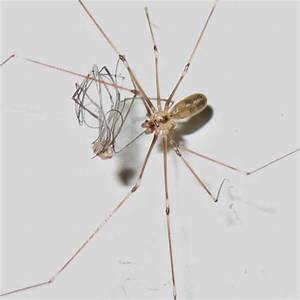
Label: ragno